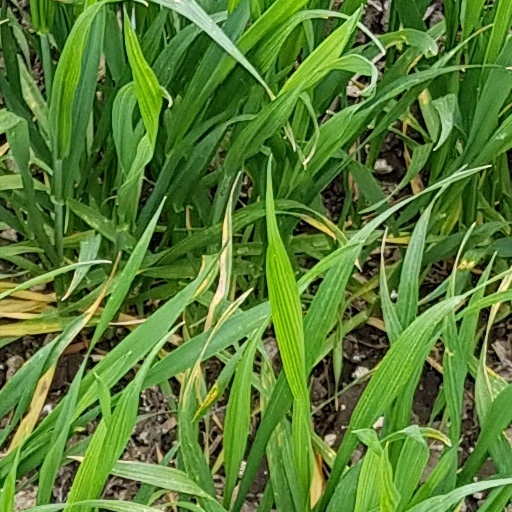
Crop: wheat